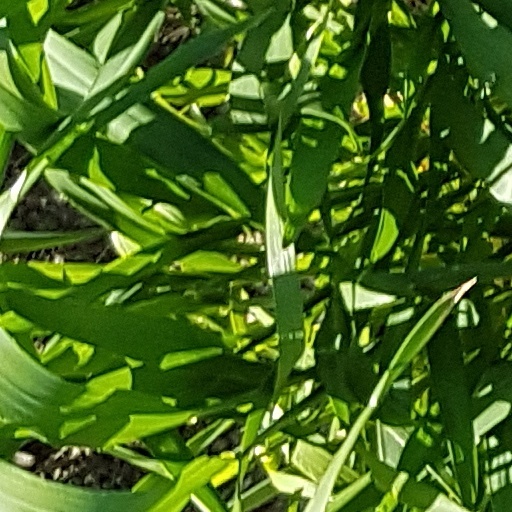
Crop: wheat